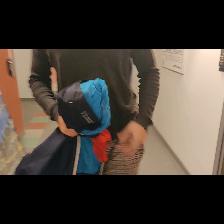
Label: Human